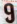
Number: 9